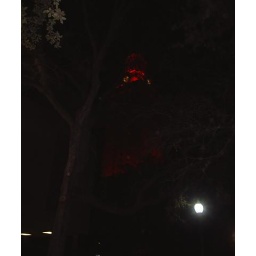
bell tower in the trees